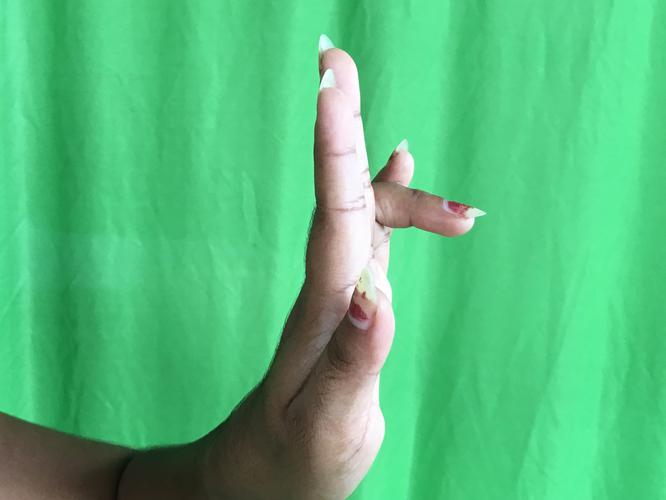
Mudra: Tripathaka
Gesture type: single_hand